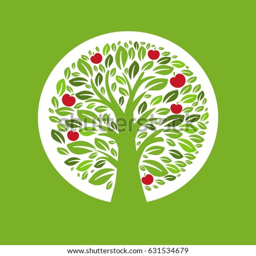
illustration of apple tree in the circle .